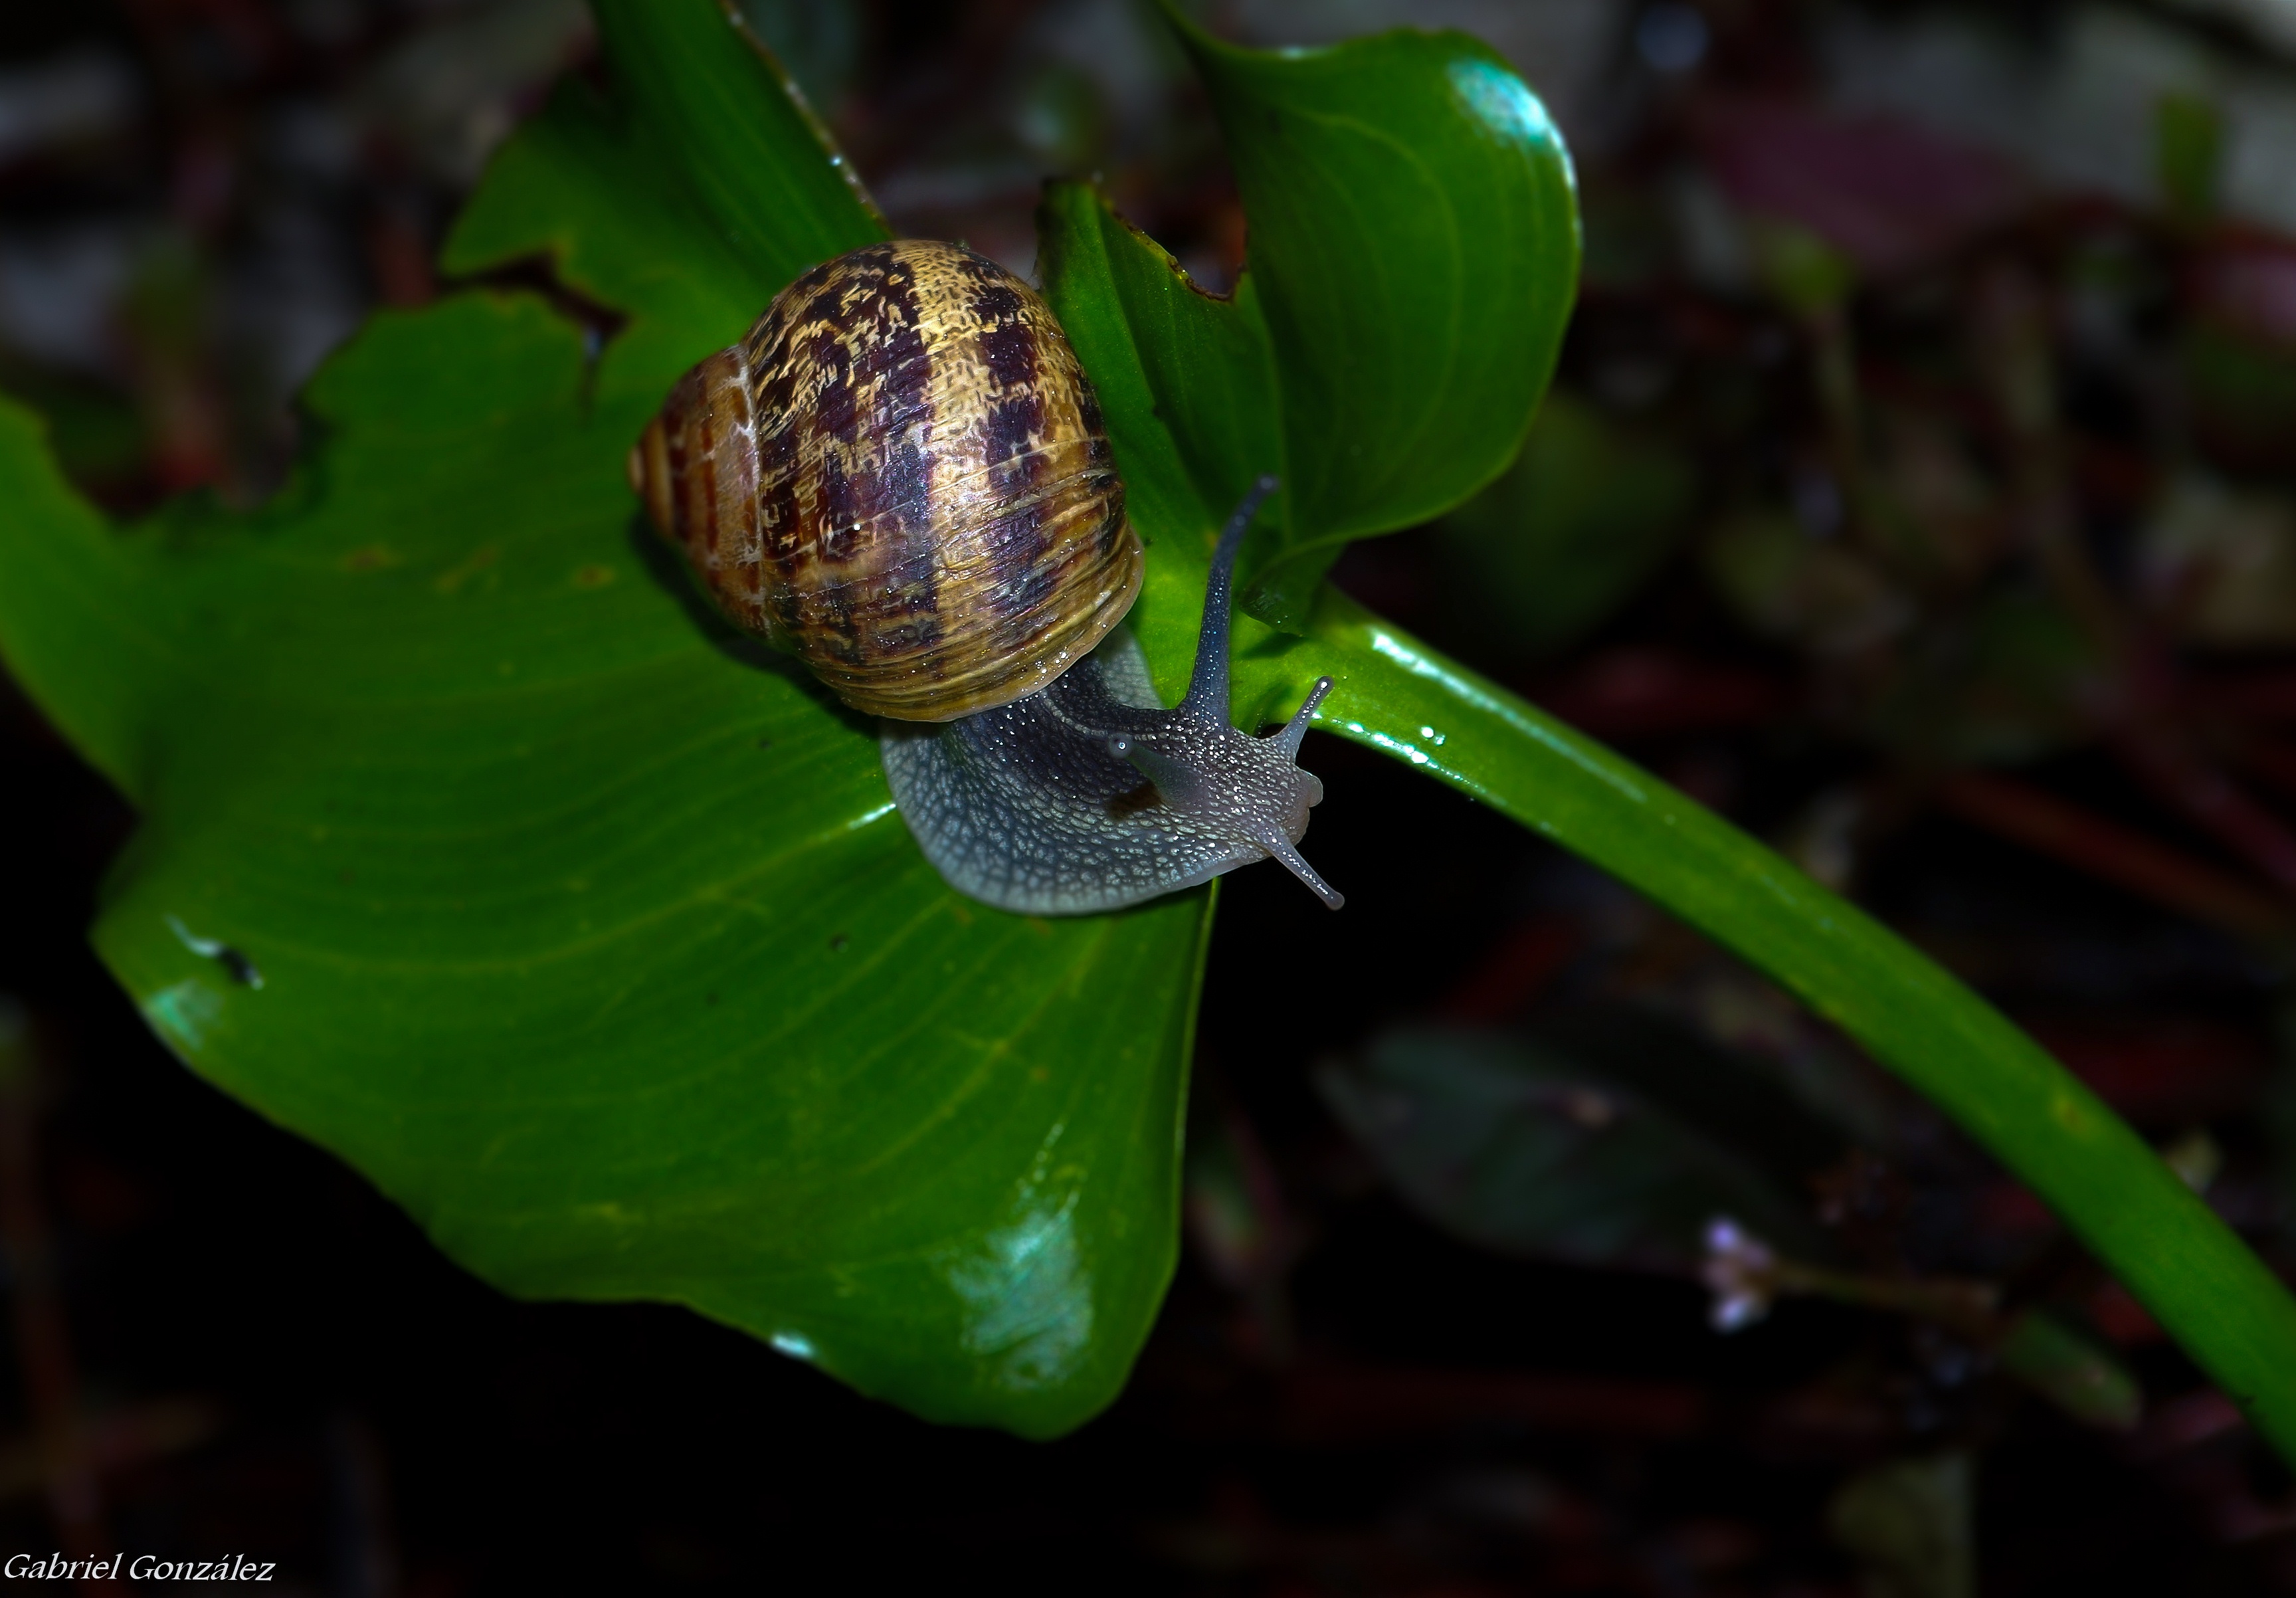
nature, plant, leaf, flower, green, insect, macro, botany, flora, fauna, invertebrate, close up, snail, animals, naturaleza, ggl1, gaby1, xovesphoto, animales, gphoto, pentaxk30, tamron28105, macro photography, flowering plant, plant stem, land plant